Eastern Bloc

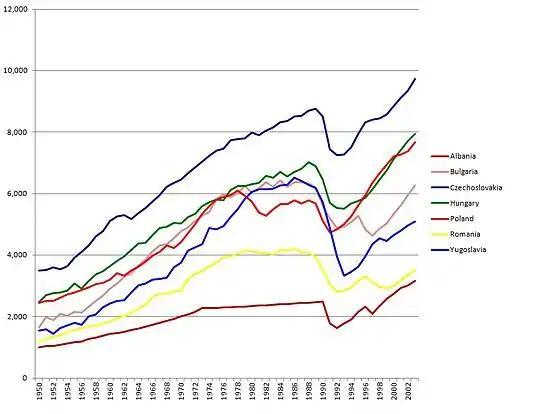
Per capita GDP in the Eastern Bloc from 1950 to 2003 (1990 base Geary-Khamis dollars) according to Angus Maddison

The defining characteristic of Stalinist totalitarianism was the unique symbiosis of the state with society and the economy, resulting in politics and economics losing their distinctive features as autonomous and distinguishable spheres. Initially, Stalin directed systems that rejected Western institutional characteristics of market economies, democratic governance (dubbed "bourgeois democracy" in Soviet parlance) and the rule of law subduing discretional intervention by the state.